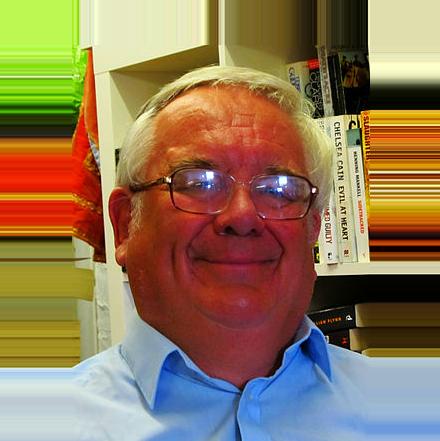
Age: 66